Umberto Lenzi filmography

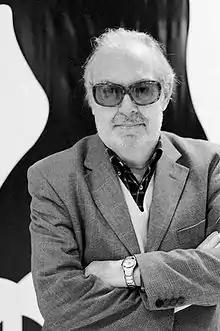
Lenzi at the 2008 Sitges Film Festival

Umberto Lenzi (August 6, 1931 – October 19, 2017) was an Italian film director whose filmography encompassed a ranges of genres across a prolific career. Born in Massa Marittima, Tuscany, Lenzi studied law before enrolling at the Centro Sperimentale di Cinematografia in Rome. As part of his studies, he wrote and directed the short film "Ragazzi di Trastevere", based on Pier Paolo Pasolini's novel "Ragazzi di vita". During this time, he worked as a film critic for the Centro's journal "Bianco e Nero", and was an avid follower of both European and American films, favouring the work of directors John Ford, Raoul Walsh, and Michael Curtiz.